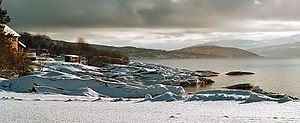
Fjorde i Norge / Fjorde efter fylke / Troms
Fra Tranøyfjorden.
Norske fjorde er kendt verden over og står som et symbol på den norske natur. Der er op mod 1190 navngivne fjorde i Norge, og den norske kyst er et af de områder i verden med de fleste fjorde. Norge har også flere af de længste fjorde i verden med Sognefjorden på 204 km som den længste. De fleste af fjordene findes i det langstrakte Nordland, som har op mod 300 fjorde, mens Finnmark har omkring 200. To af fjordene, Geirangerfjorden og Nærøyfjorden, står på verdensarvslisten for naturområder.